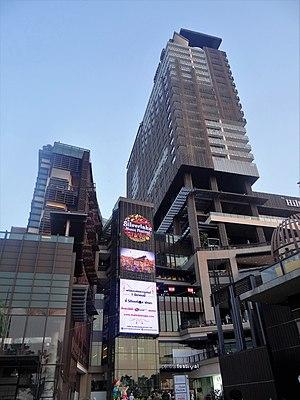
Hôtel Hilton, Pattaya, ThaÏlande